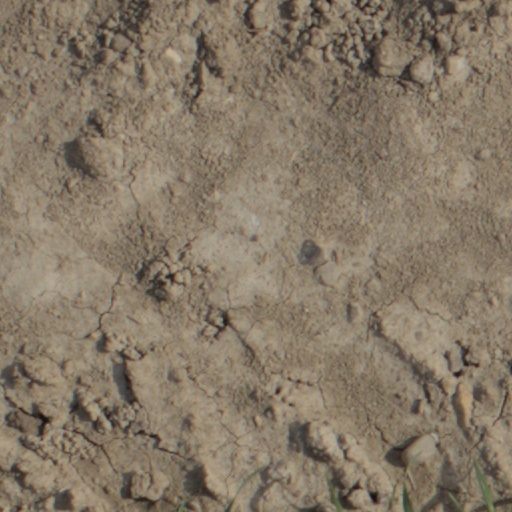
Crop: wheat